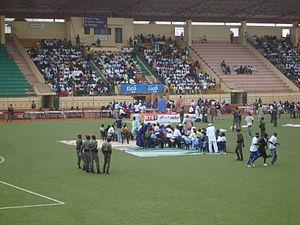
Le stade Demba-Diop est un stade de sport polyvalent sénégalais, situé sur le boulevard du Président Habib Bourguiba à Sicap-Liberté, une commune d'arrondissement du centre de Dakar.